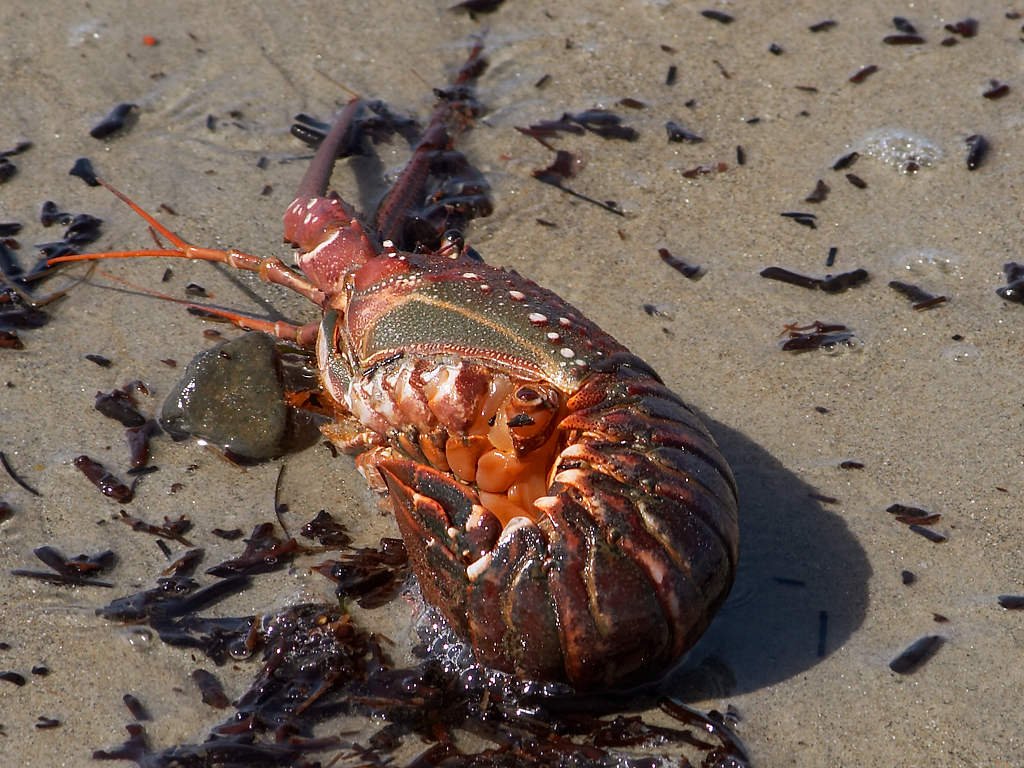
beach, animal, food, biology, seafood, fauna, crab, shell, invertebrate, lobster, crustacean, creature, crawfish, cancer, macro photography, arthropod, sand beach, pet armor, marine biology, ocypodidae, decapoda